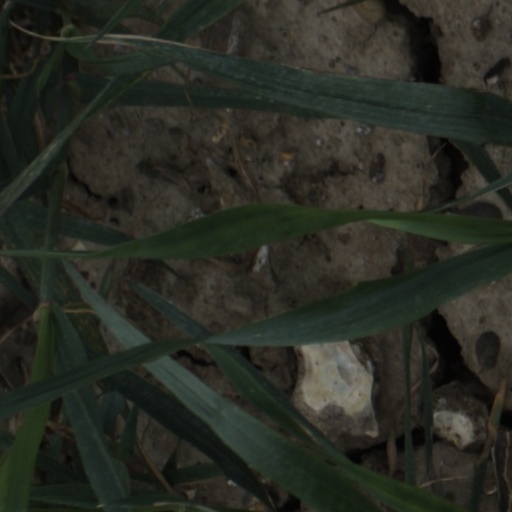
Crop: wheat